Fast battleship

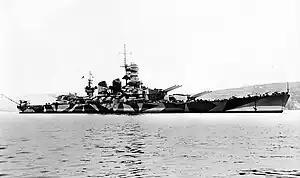
"Roma"

When the main body of the Grand Fleet came into action, the "Queen Elizabeth" ships were unable to reach their intended station ahead of the battle line and instead joined the rear of the line, seeing little further action. Meanwhile, the six surviving battlecruisers assumed the "Fast Division" role, operating ahead of the battle line with some success, exploiting their advantage of speed to damage the head of the German line with virtual impunity.